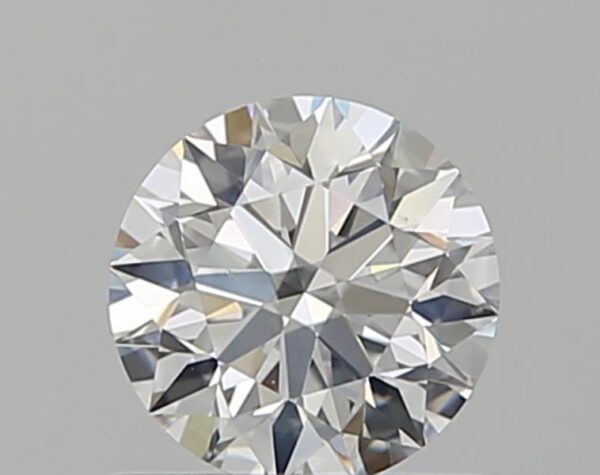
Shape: round
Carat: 0.55
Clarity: VS2
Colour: G
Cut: EX
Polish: EX
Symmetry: EX
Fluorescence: N
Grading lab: GIA
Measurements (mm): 5.23 x 5.26 x 3.28